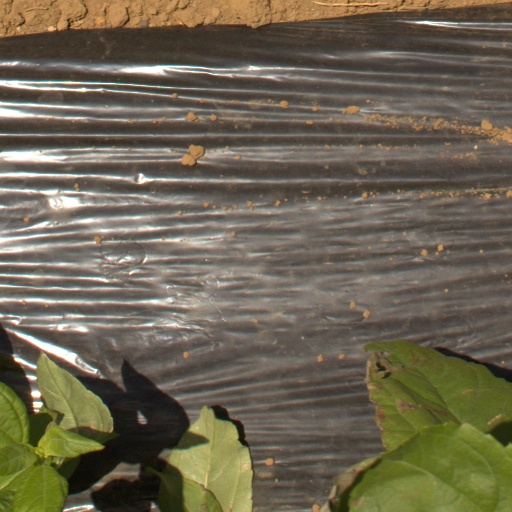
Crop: Jerusalem artichoke